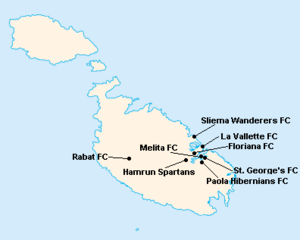
Répartition des clubs en First Division Maltaise 1963-1964.
La saison 1963-1964 de First Division Maltaise était la quarante-neuvième édition de la première division maltaise.